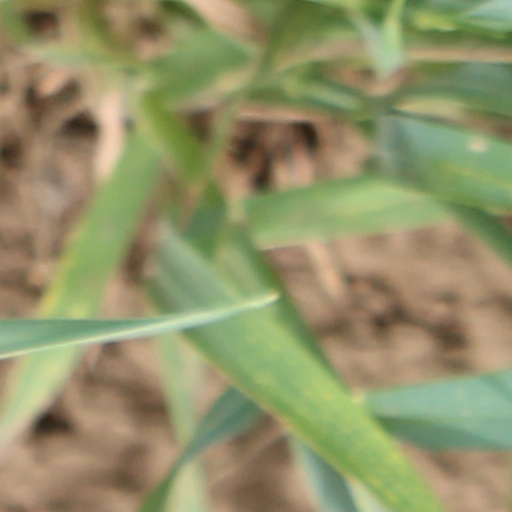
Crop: wheat